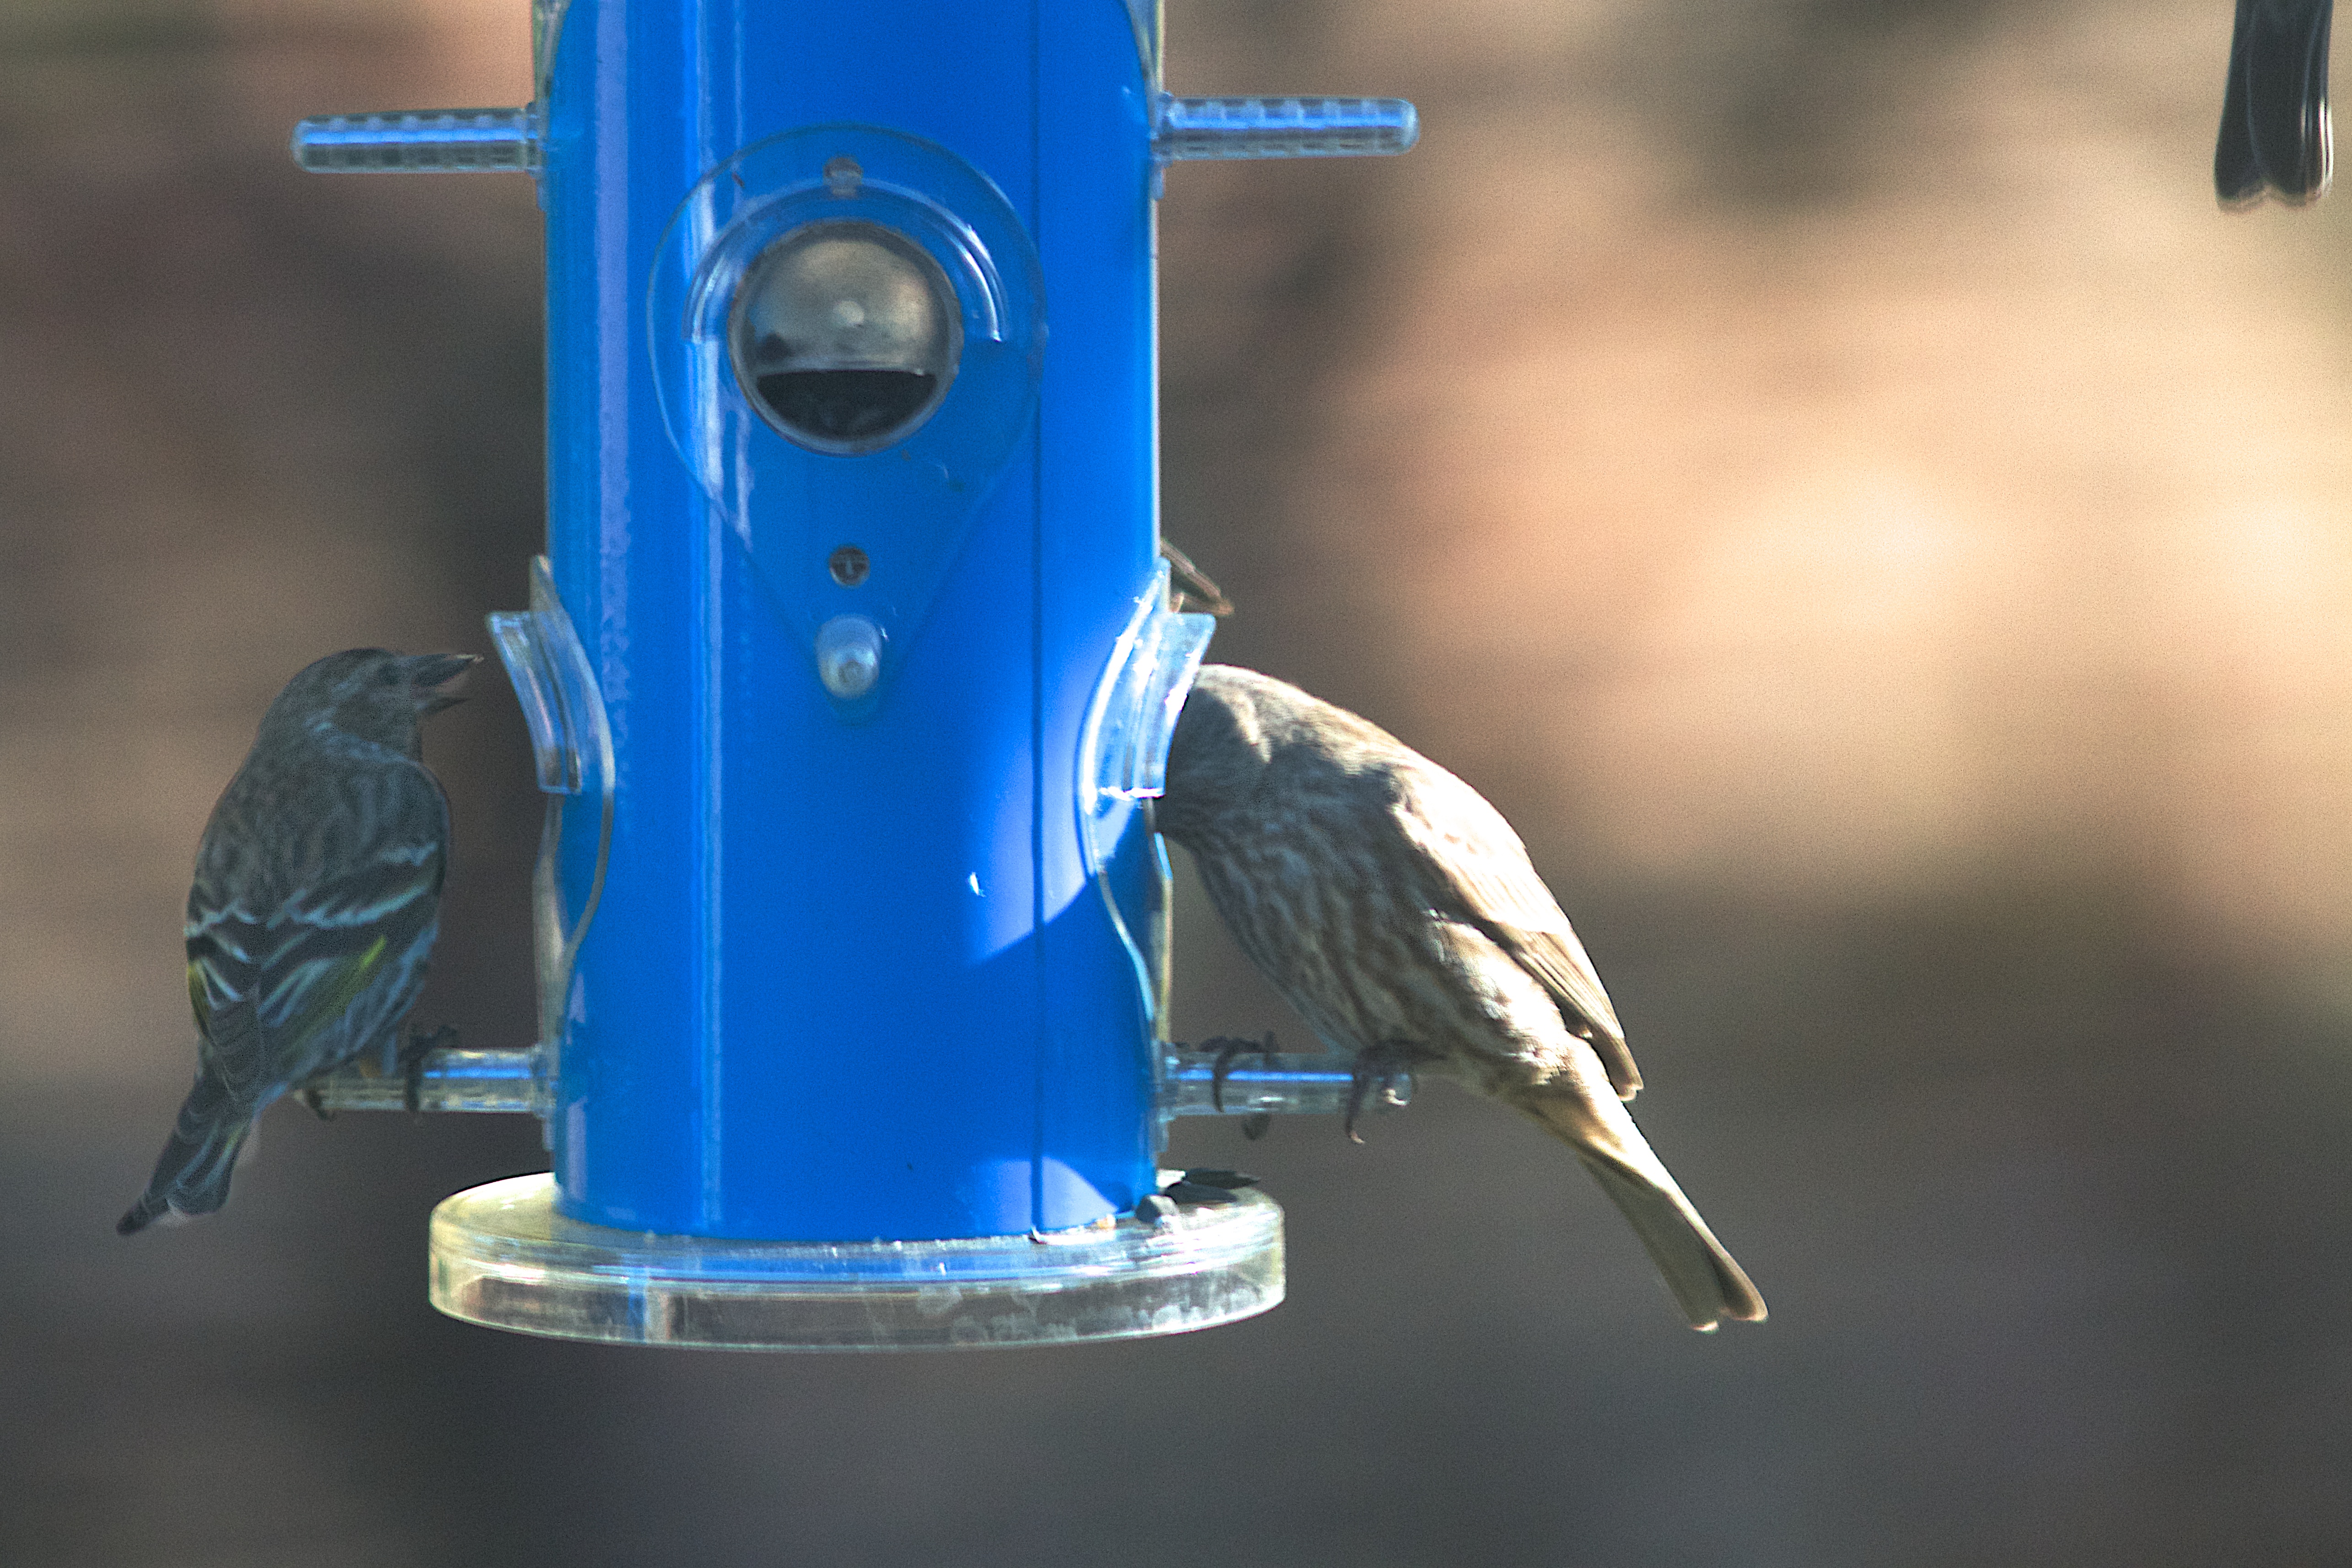
bird, light, blue, lighting, strawberry, arizona, atmosphere of earth